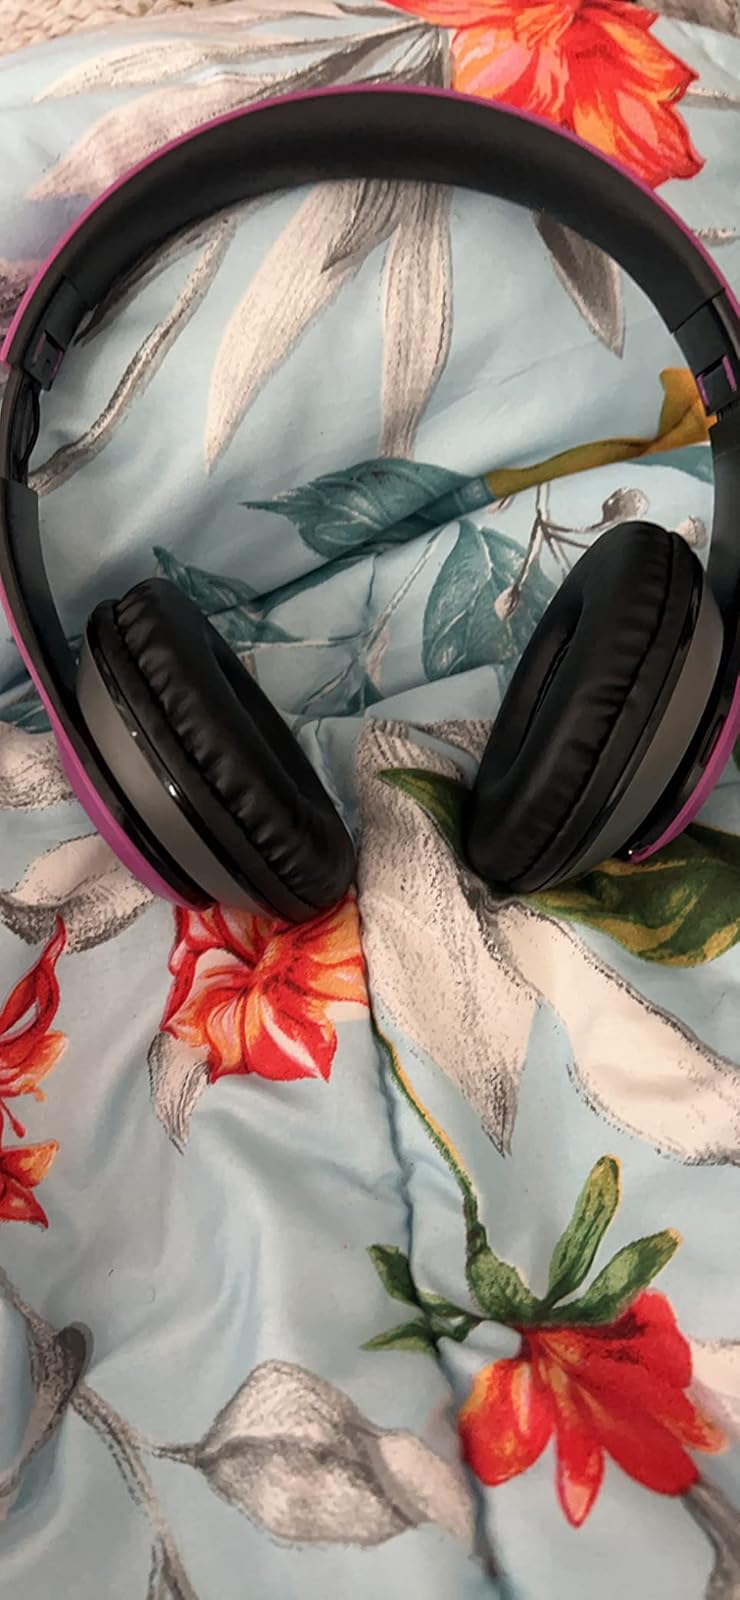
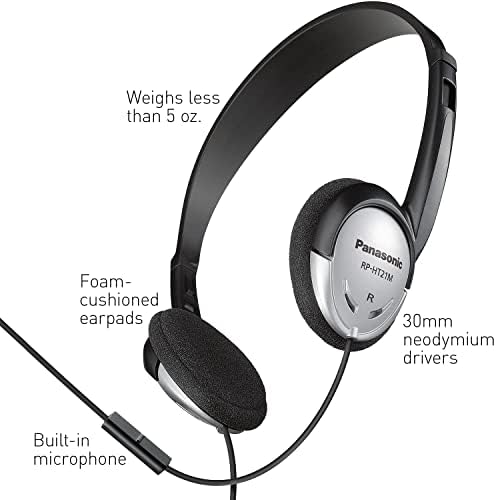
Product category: headphones
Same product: no